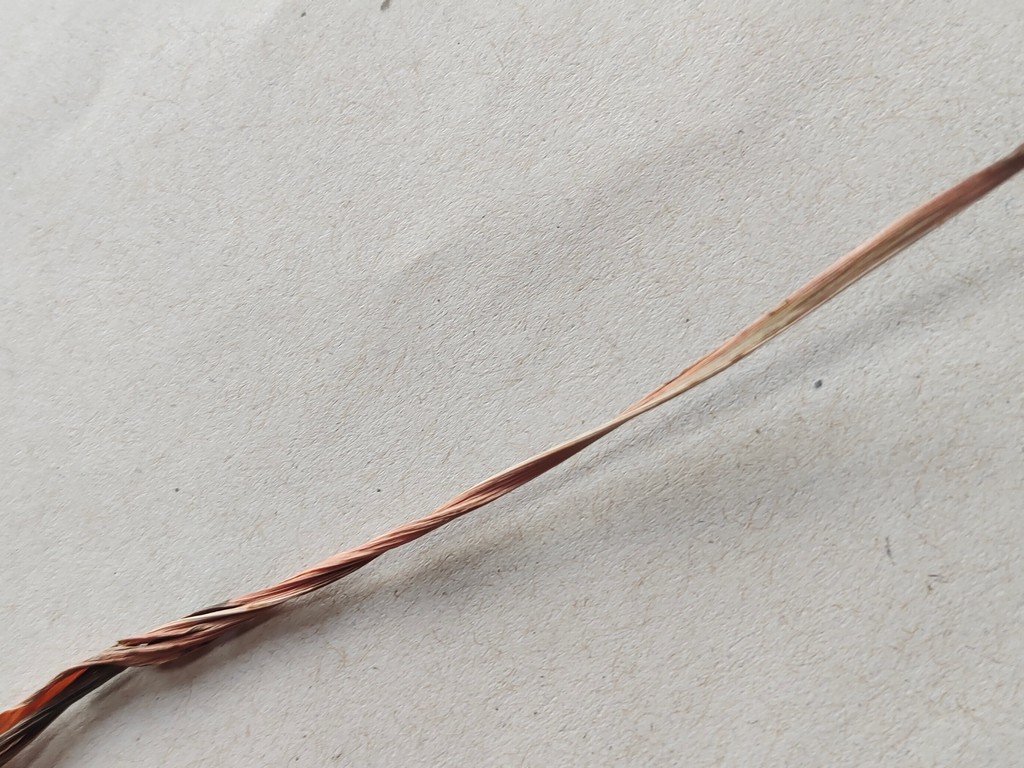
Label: Dried